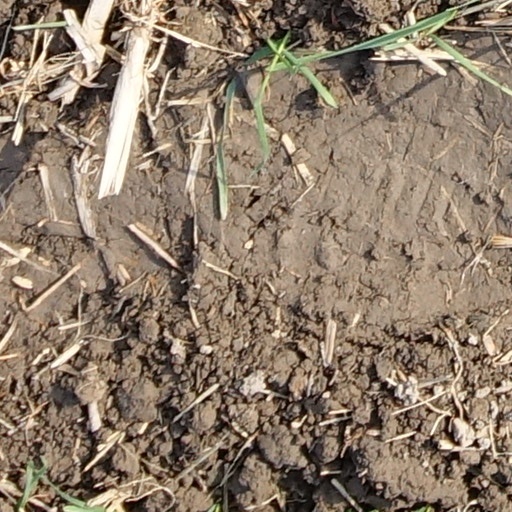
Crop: wheat